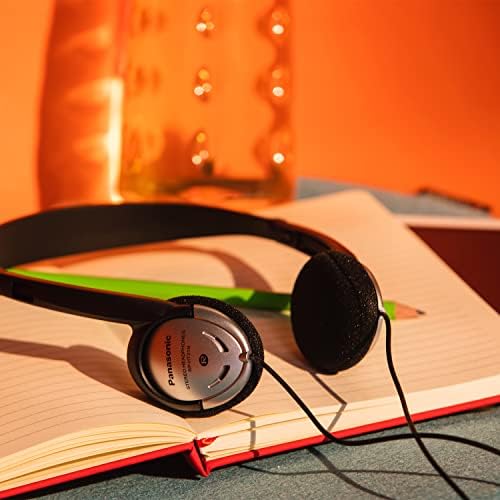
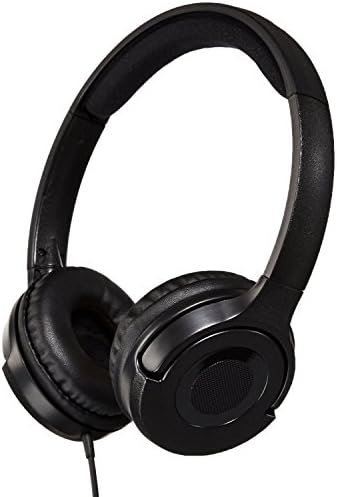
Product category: headphones
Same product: no